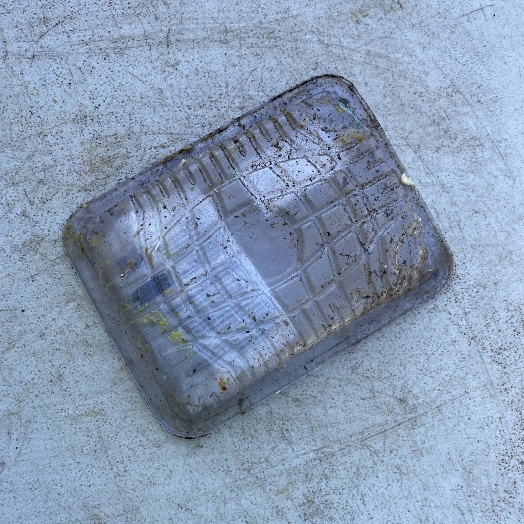
Label: Plastic